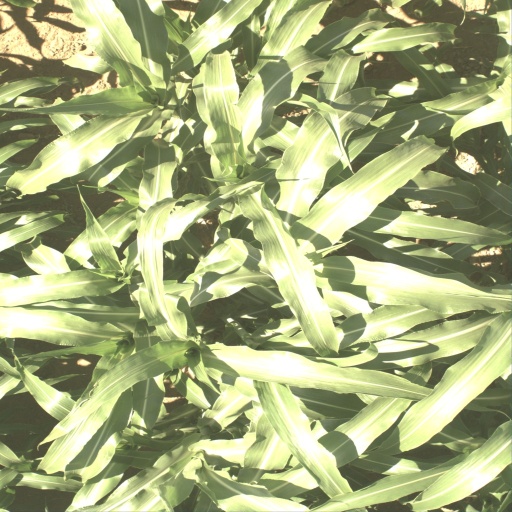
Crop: sorghum